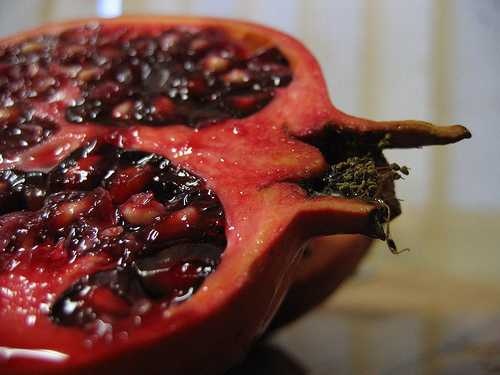
Label: Pomegranate